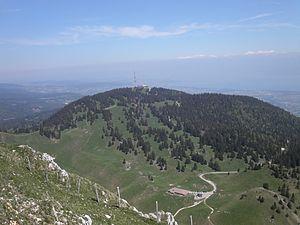
Sommet de la fr:Barillette vue de fr:La Dôle Auteur
La Barillette est un sommet du Jura vaudois en Suisse culminant à 1 528 mètres d'altitude dans le massif de La Dôle.